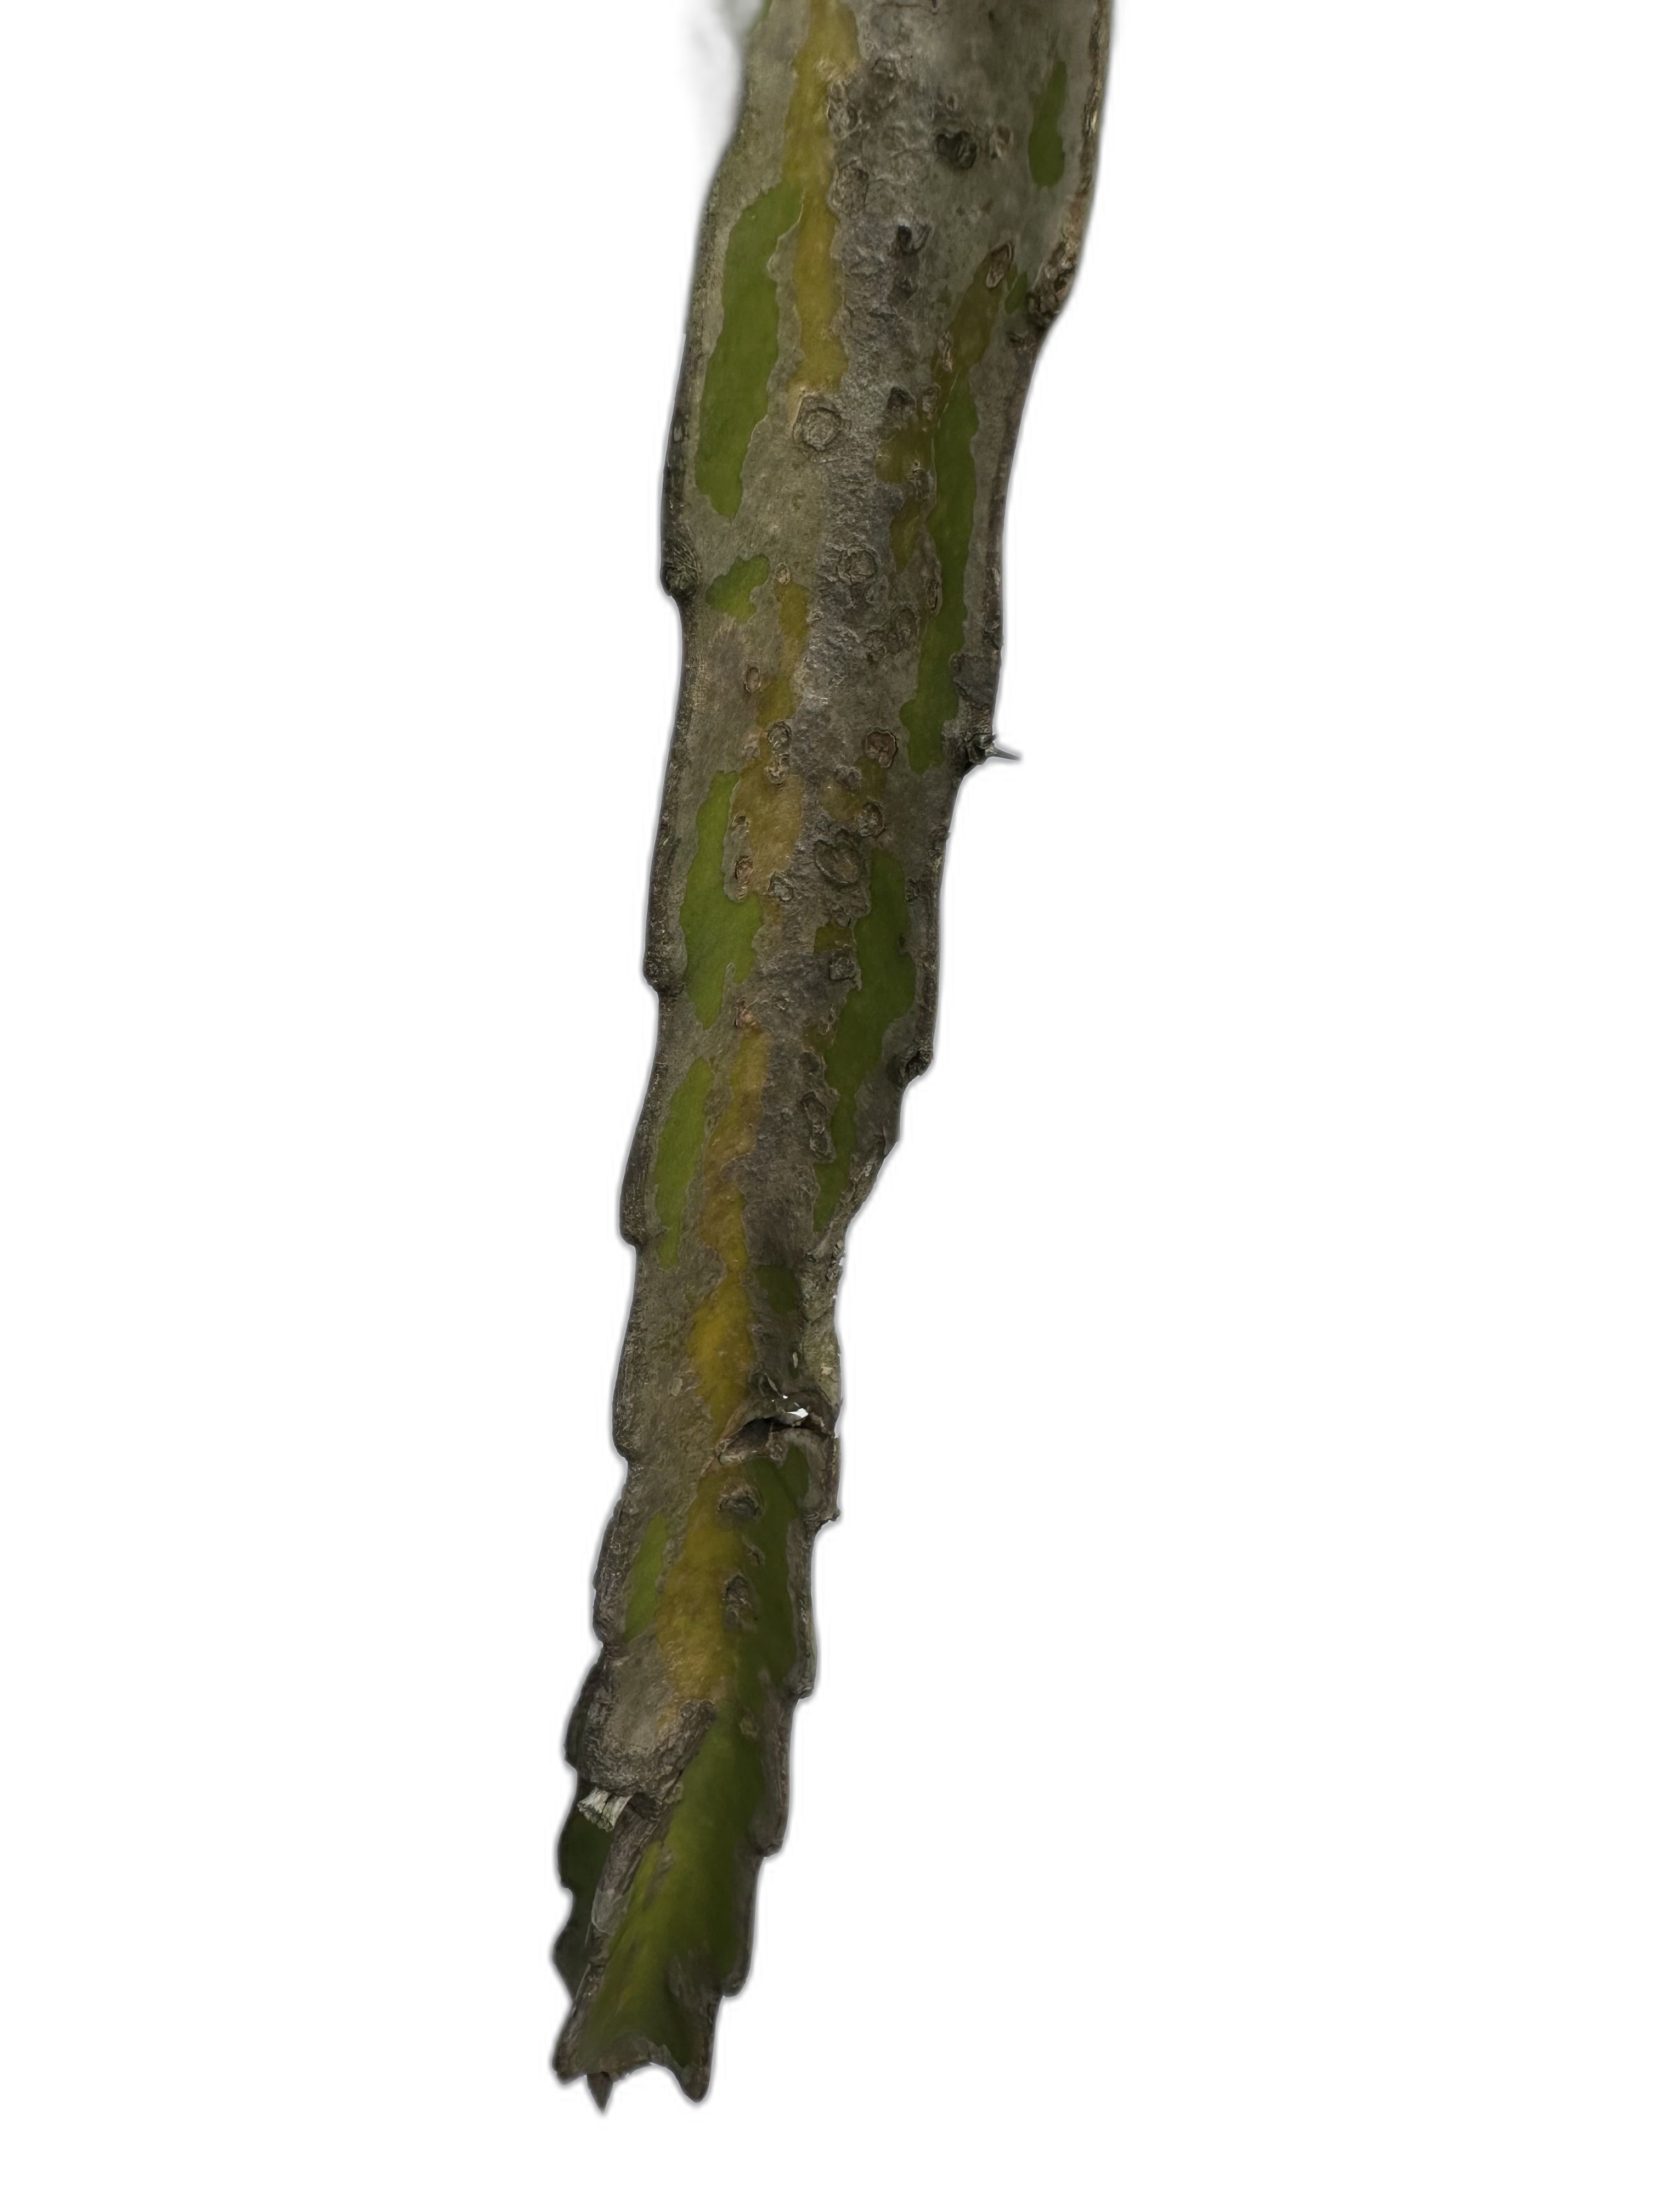
Label: Bad leaf